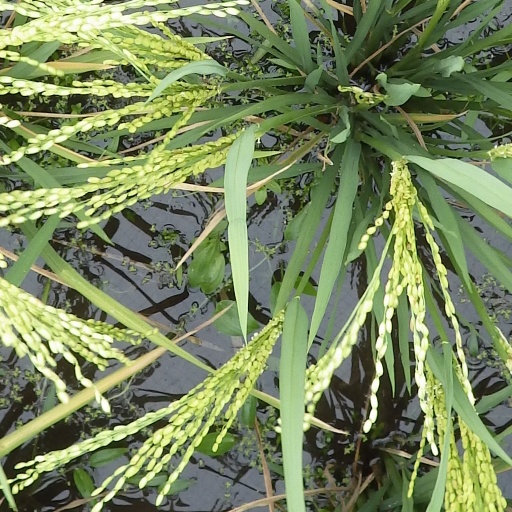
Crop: rice